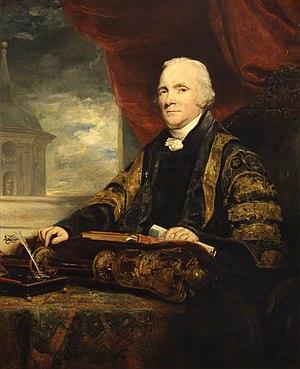
John Latham, né à Gawsworth le 29 décembre 1761 et mort le 20 avril 1843 à Bradwall Hall, est un médecin britannique des XVIIIᵉ et XIXᵉ siècles, président de 1813 à 1819 du Collège royal de médecine de Londres, où il met à jour la pharmacopée. Il est également connu pour avoir créé en 1790 le premier hôpital marin d’Angleterre.